Schenkerian analysis

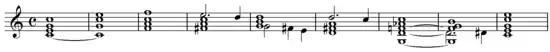

The first step of the analytic rewriting often takes the form of a "rhythmic" reduction, that is one that preserves the score, but "normalizes" its rhythm and its voice-leading content. This type of reduction has a long tradition, not only in counterpoint treatises or theory books, but also in the simplified notation of some Baroque works, e.g. the Prelude to Händel's Suite in A major, HWV 426, or early versions of Bach's C major Prelude of Book I of the Well Tempered Keyboard. One indirect advantage of rhythmic reduction is that it helps reading the voice leading: Czerny's example hereby transforms Chopin's arpeggios into a composition in four (or five) voices. Edward Aldwell and Carl Schachter write that the first rewriting should "produce a setting that is reasonably close to note-against-note." Allen Cadwallader and David Gagné suggest a special type of rhythmic reduction that they call "imaginary continuo", stressing the link between the rhythmic reduction and a notation as a melody with figured bass. Basically, it consists in imagining a figured bass line for the work analyzed, and writing a chordal realization of it.